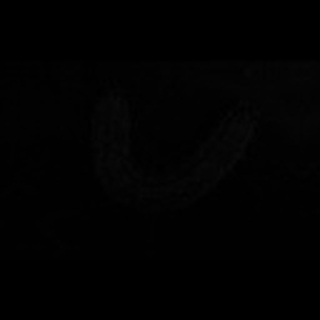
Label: cotton_army_worm